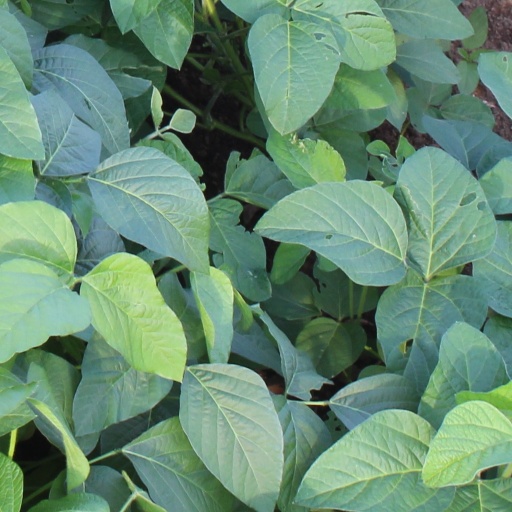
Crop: soybean